Hugh MacRae

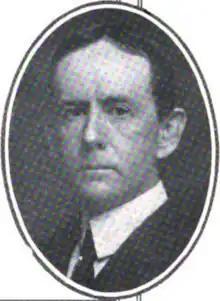
MacRae

Hugh MacRae (30 March 1865 – 1951) was an American businessman who served as a co-conspirator in the Wilmington insurrection of 1898.